Lithuania

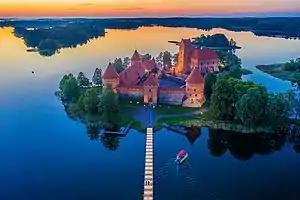
Trakai Island Castle, the former residence of the Grand Dukes. Trakai was the capital of the medieval state.

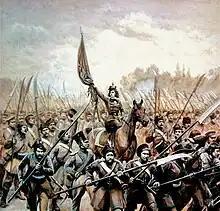
Emilia Plater leading peasant scythemen during the 1831 Uprising against Russian Empire; often nicknamed as a Lithuanian Joan of Arc

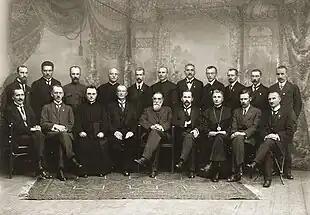
Members of the Council of Lithuania after signing the Act of Independence of Lithuania in 1918

The first written record of the name for the country dates back to 1009 AD. Facing the German threat, Mindaugas in the middle of the 13th century united a large part of the Baltic tribes and founded the State of Lithuania, while in 1253 he was crowned as the Catholic King of Lithuania. Moreover by taking advantage of the weakened territory of the former Kievan Rus' due to the Mongol invasion, Mindaugas incorporated Black Ruthenia into Lithuania. After Mindaugas' assassination in 1263, pagan Lithuania was again a target of the Christian crusades of the Teutonic Order and Livonian Order. Traidenis during his reign (1269–1282) reunified all Lithuanian lands and achieved military successes against the crusaders, fighting alongside other Baltic tribes, but was unable to militarily assist the Old Prussians in their Great Uprising. Traidenis' main residence was in Kernavė.